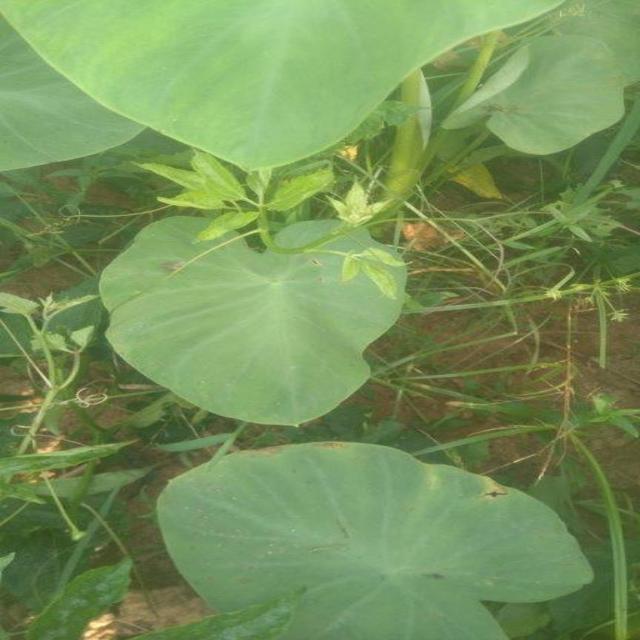
Label: Healthy